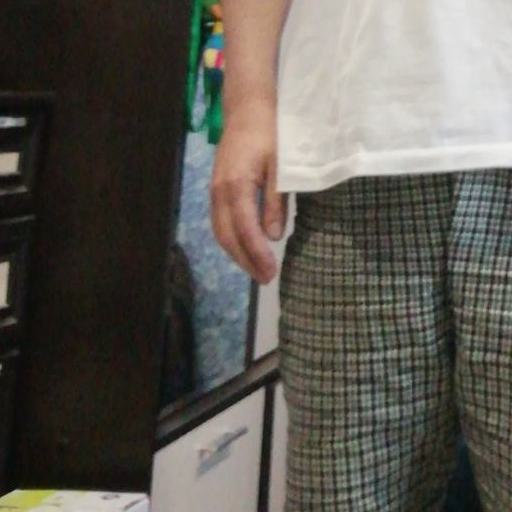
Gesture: no_gesture